Porsche 718 Boxster and Cayman (982)

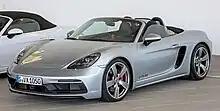
718 Boxster GTS 4.0

Since 2020, the GTS 4.0 model has been offered for both 718 models. The new model features the 4.0-litre flat-6 from the Cayman GT4 and Boxster Spyder, however de-tuned to . Both GTS 4.0 models can accelerate to from a standstill in 4.3 seconds. By late 2020, the PDK gearbox was available as an option for 718 GTS 4.0. The acceleration time of 0- has been reduced to 3.9 seconds.